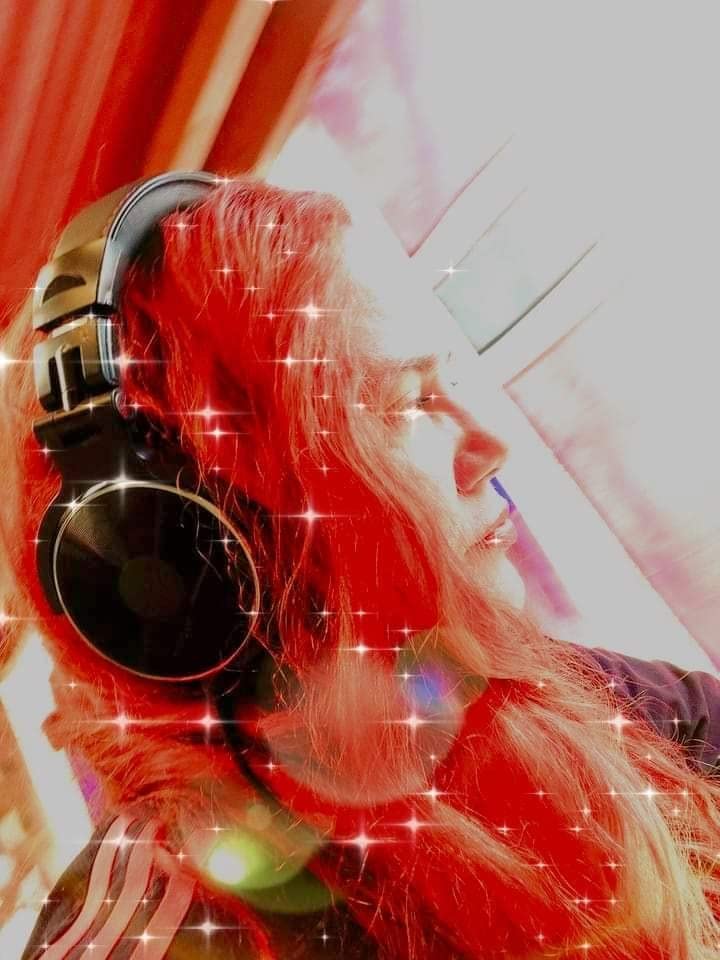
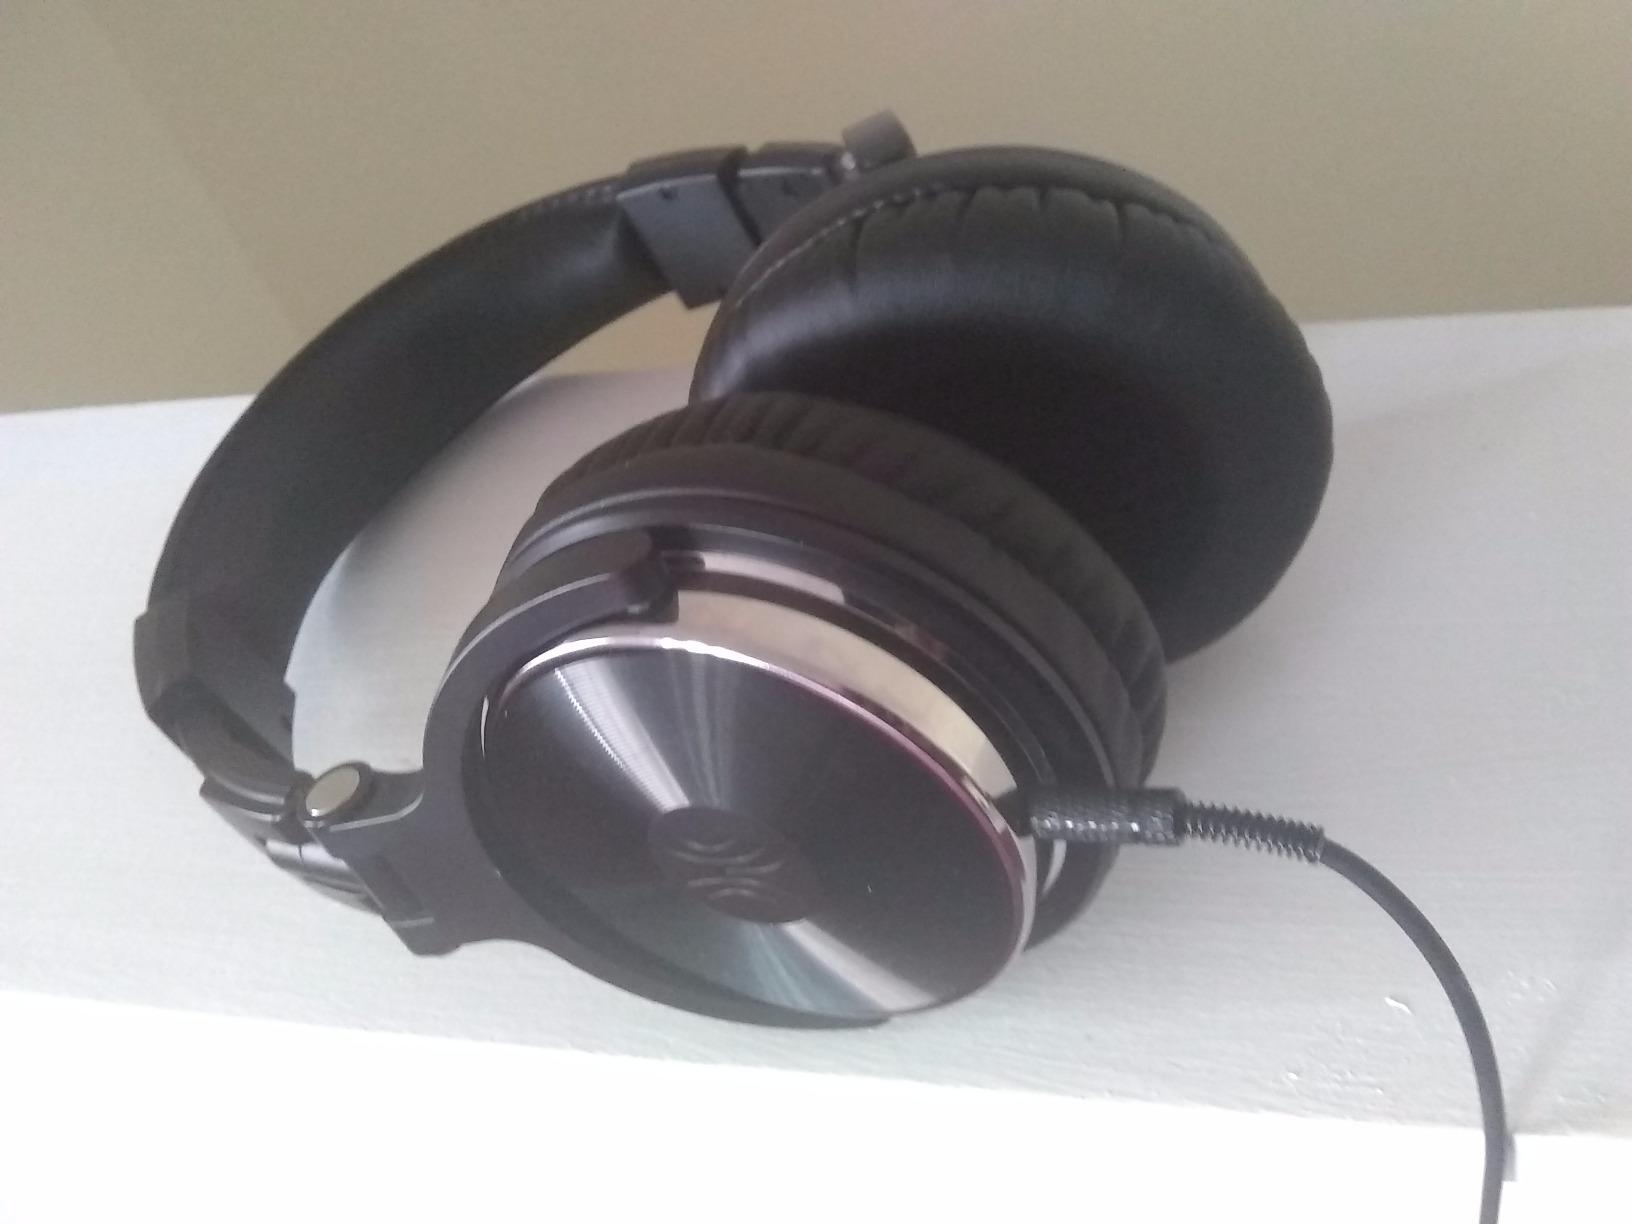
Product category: headphones
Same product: yes